Rust Belt

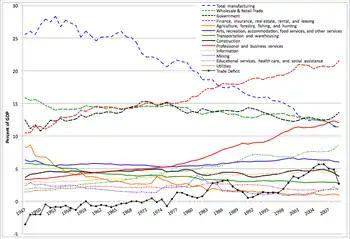
Sectors of the U.S. economy as a percentage of GDP between 1947 and 2009

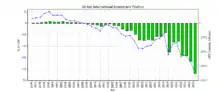
Deteriorating U.S. net international investment position (NIIP) has caused concern among economists over the effects of outsourcing and high U.S. trade deficits over the long-run.

Since the term "Rust Belt" is used to refer to a set of economic and social conditions rather than to an overall geographical region of the U.S., the Rust Belt has no precise boundaries. The extent to which a community may have been described as a "Rust Belt city" depends on how great a role industrial manufacturing played in its local economy in the past and how it does now, as well as on perceptions of the economic viability and living standards of the present day.